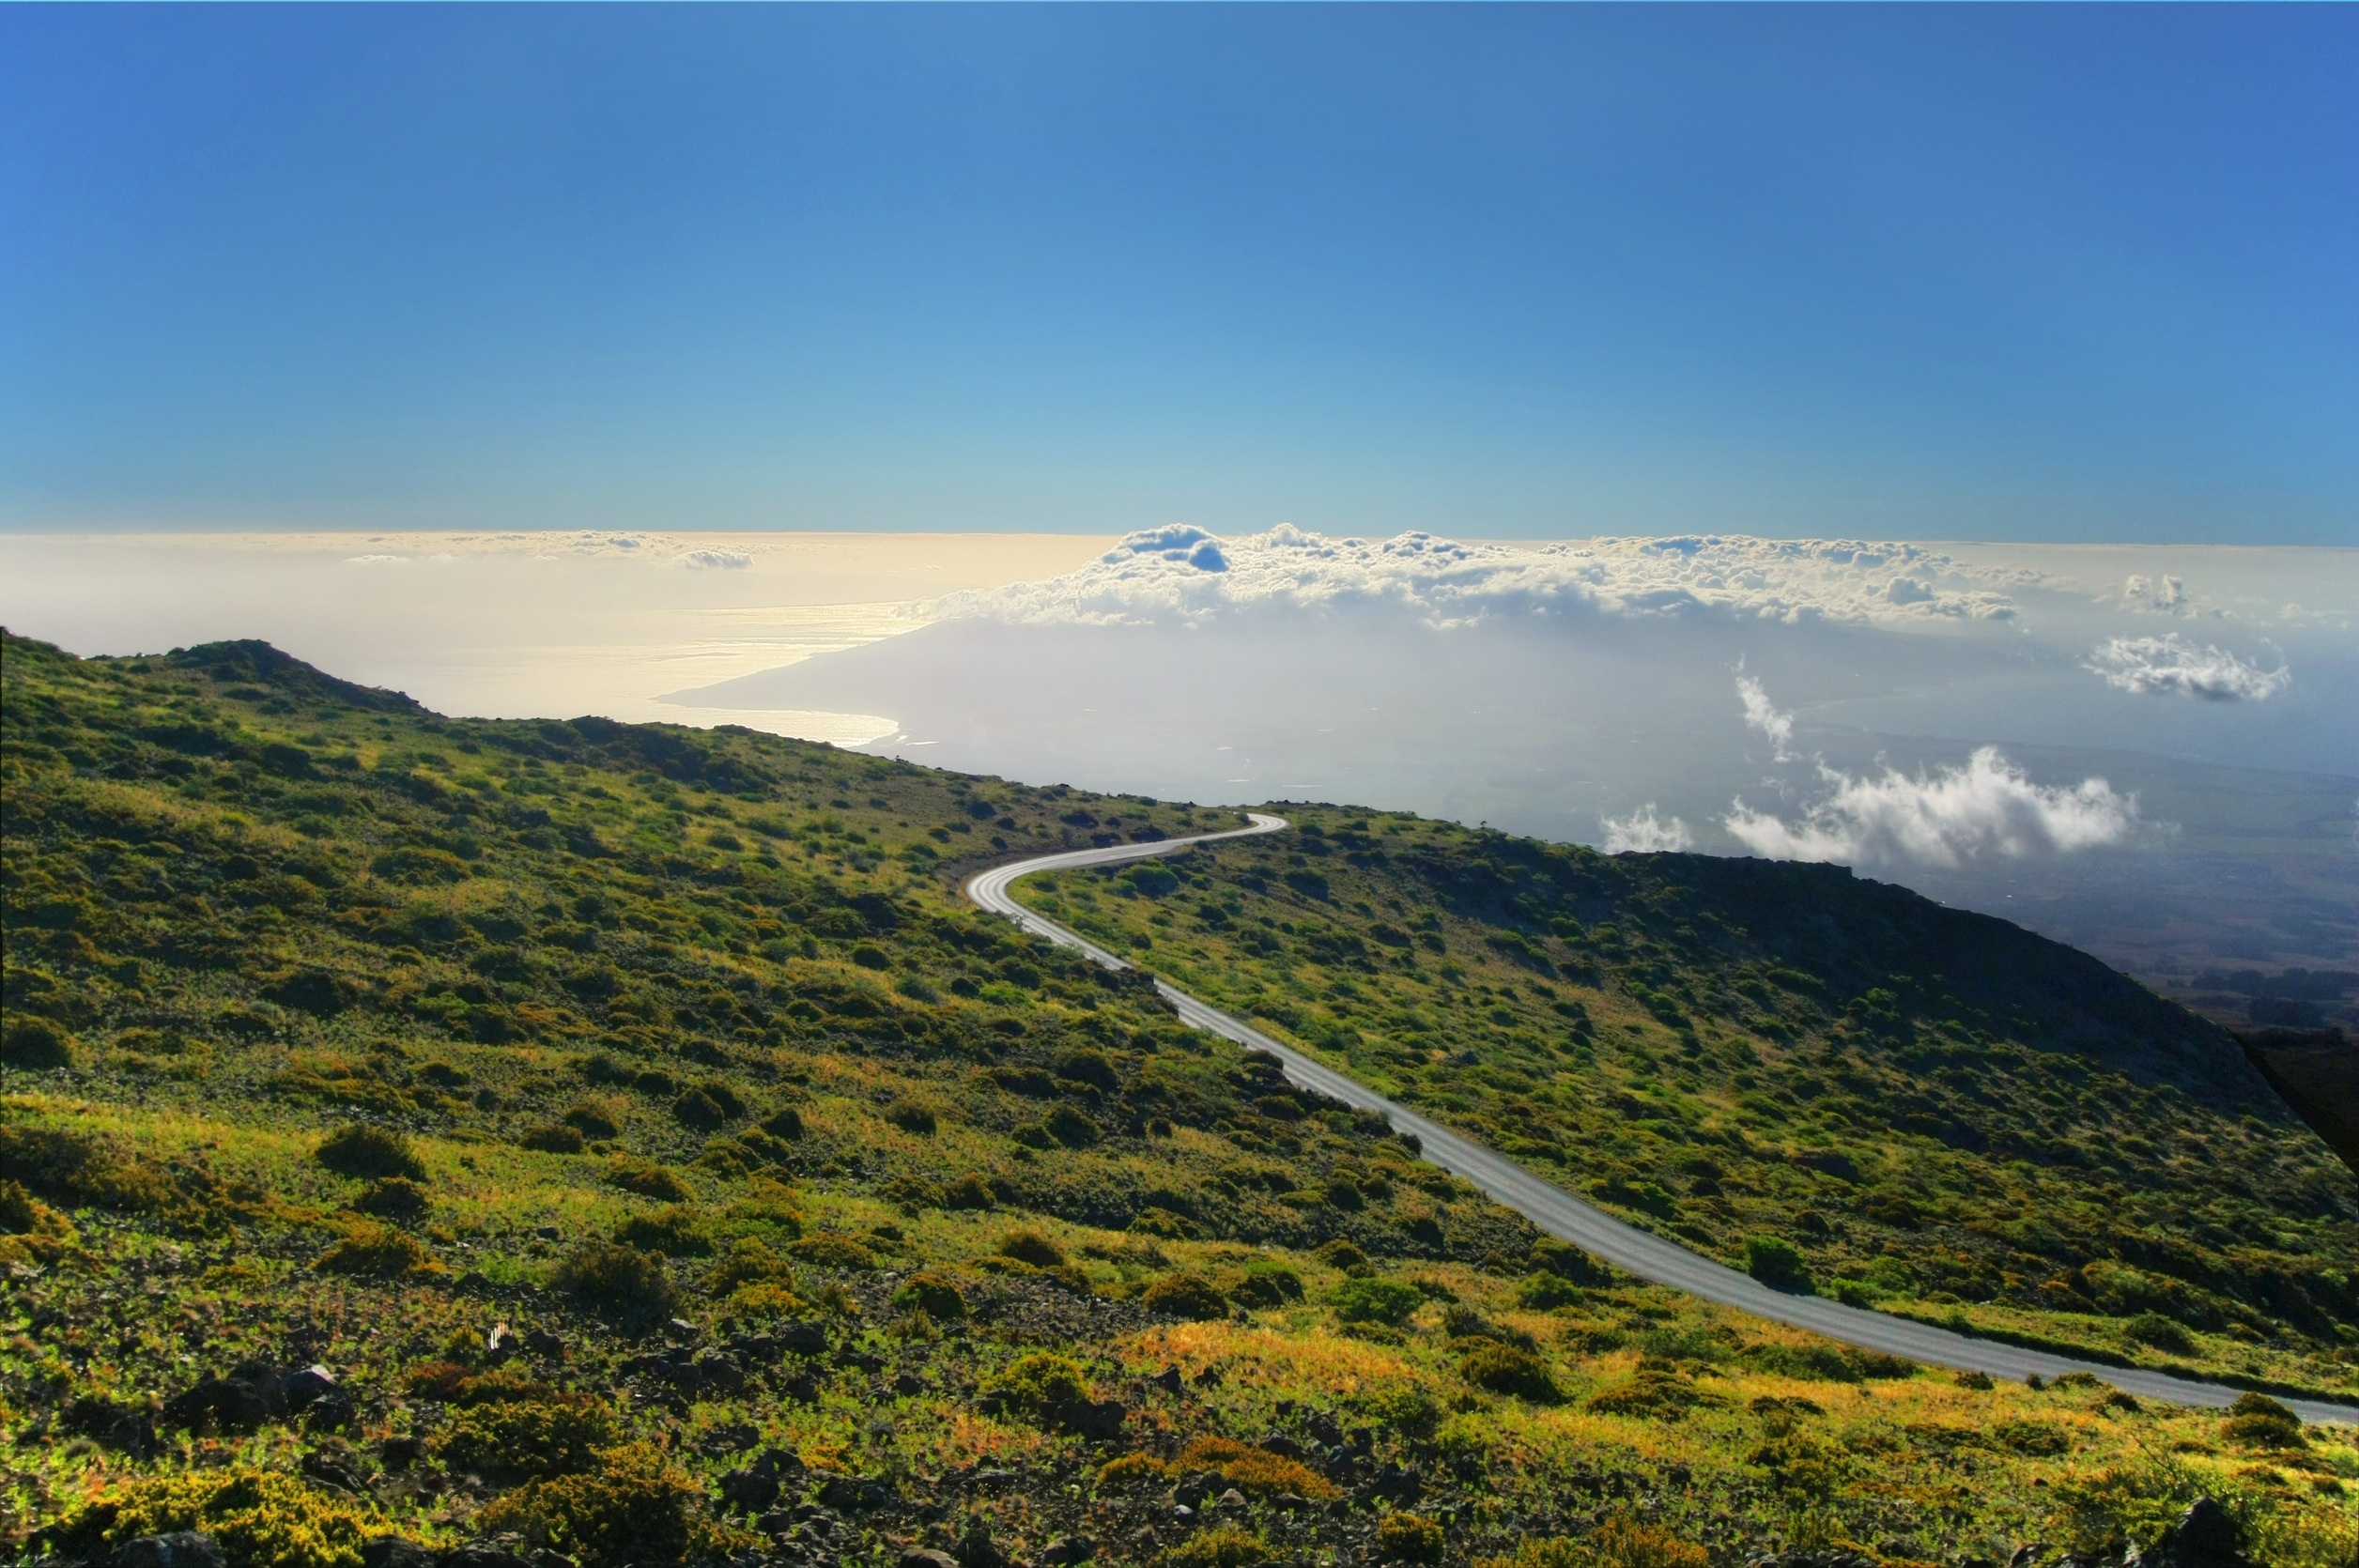
landscape, horizon, wilderness, mountain, cloud, street, meadow, countryside, hill, view, valley, mountain range, summer, high, slope, freedom, ridge, plain, above, clouds, grassland, vegetation, plateau, fell, loch, ecosystem, far, rural area, landform, mountain pass, geographical feature, atmospheric phenomenon, mountainous landforms